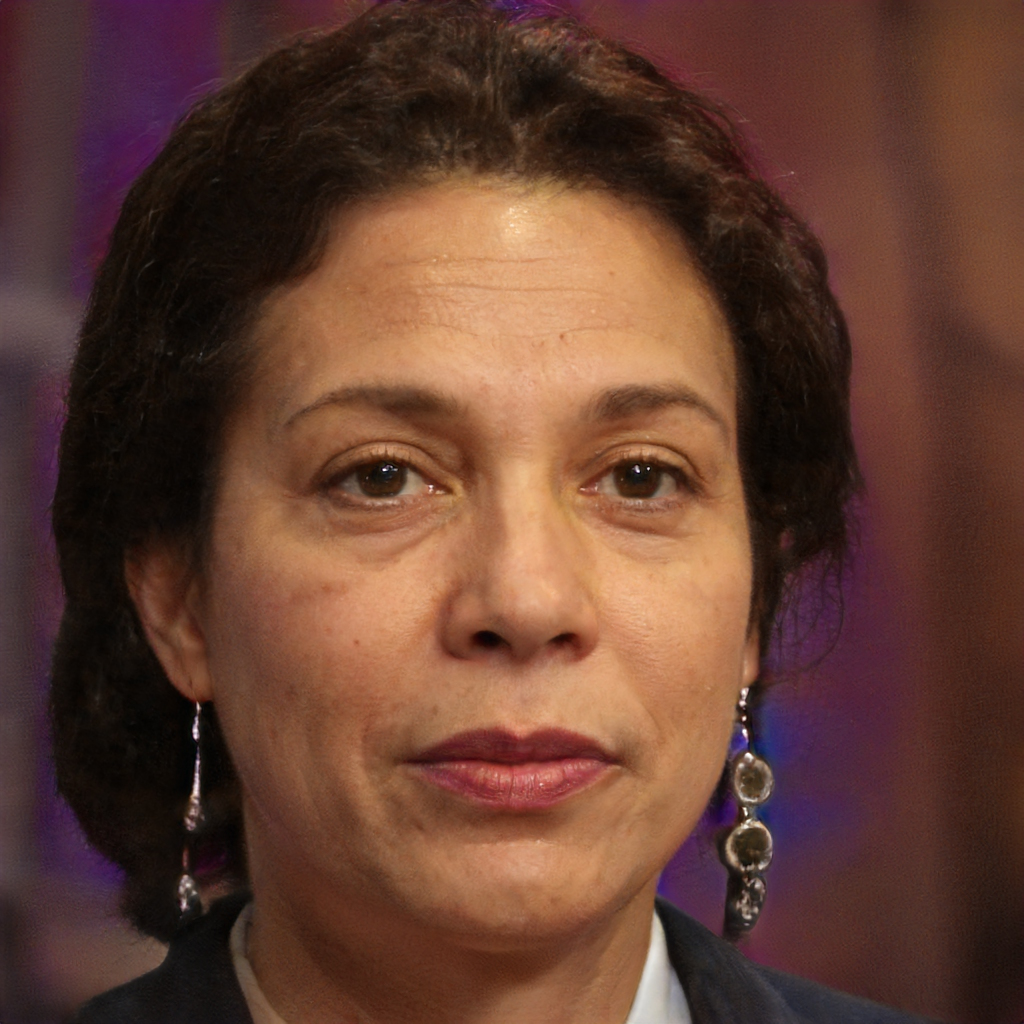
Gender: Female